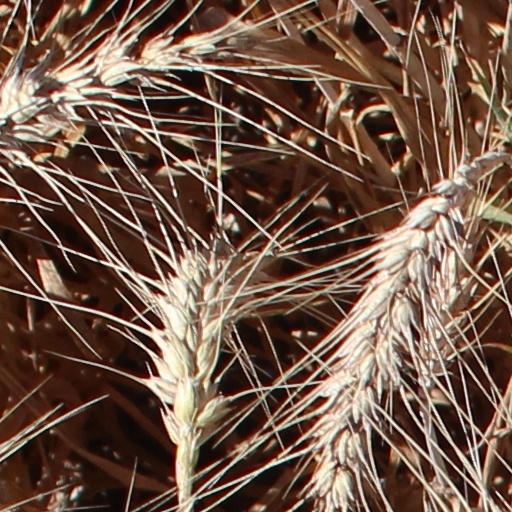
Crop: wheat